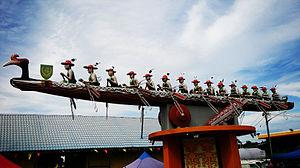
Marudi est une ville située sur le Baram dans la Division de Miri, Sarawak, Malaisie. Marudi est une ville tranquille située à l'intérieur des terres en partant de Miri, de taille similaire à la ville de Kapit. Sa principale attraction est le « Fort-House ». C'est aussi le cœur culturel des Orang Ulu. Avant la fondation de Miri, Marudi était le centre administratif de la région nord du Sarawak.